Tim (singer)

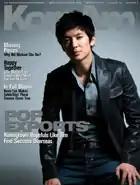
On the cover of "KoreAm", February 2008

Hwang Young-min (born December 23, 1981), best known as Tim, is a Korean-American singer based in South Korea. He is referred to as South Korea's "ballad prince." He debuted in 2003 with the album, "First Tim", which included the hit ballad, "I Love You."